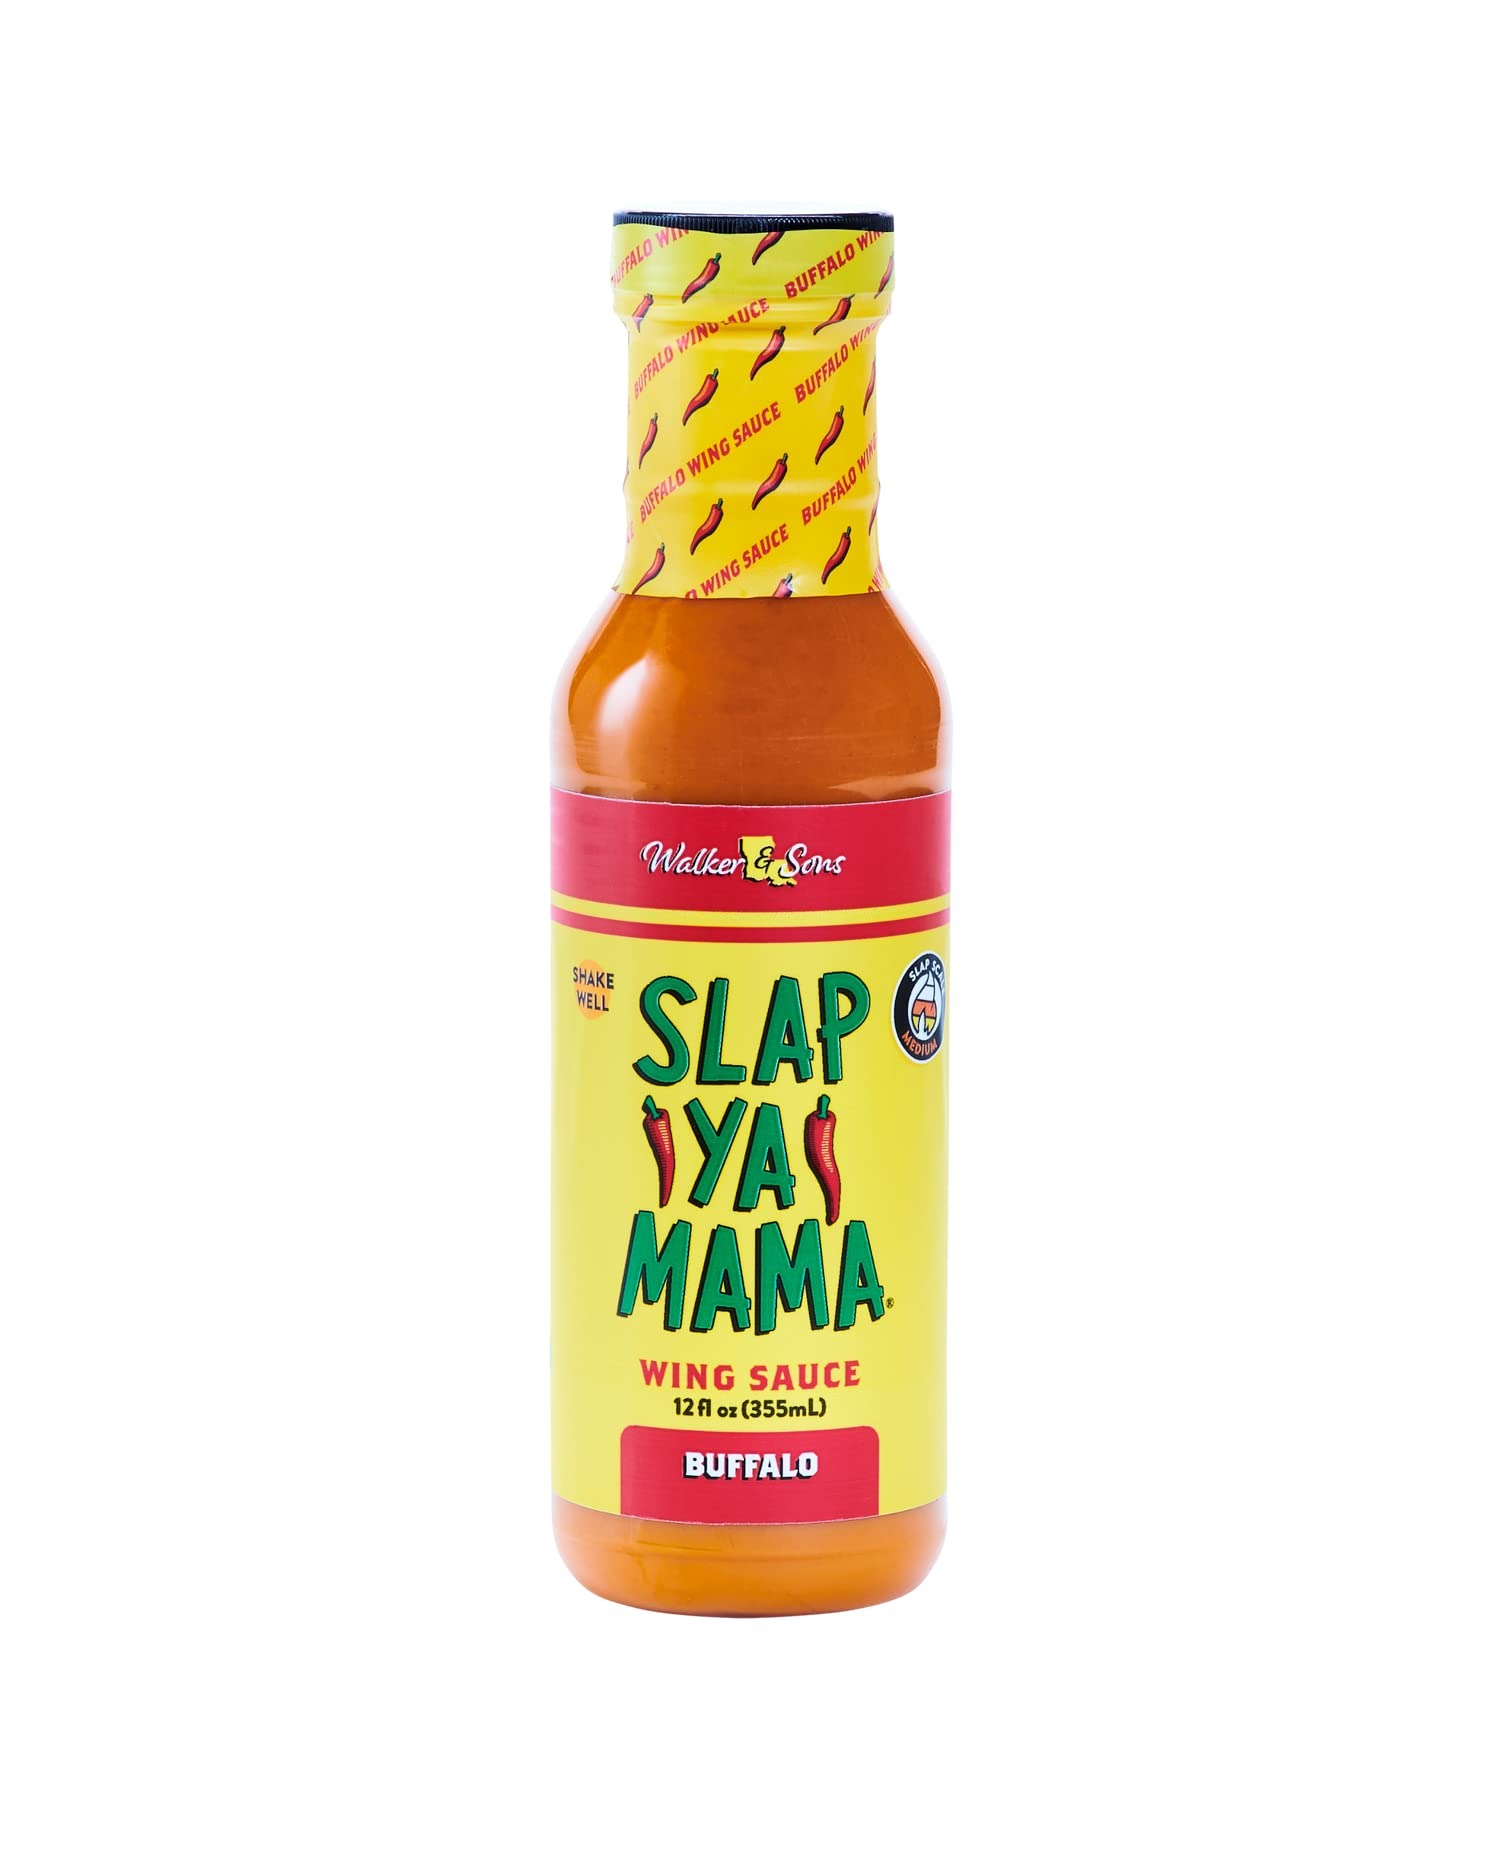
Item Name: "SLAP YA MAMA" Slap Ya Mama Buffalo Wing Sauce - 12 Ounce (Pack of 2)
Value: 24.0
Unit: Fl Oz

Price: 10.95